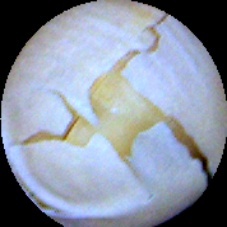
Label: Skin-damaged